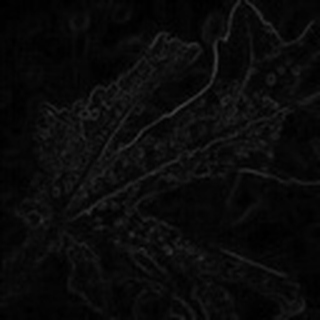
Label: cotton_aphids